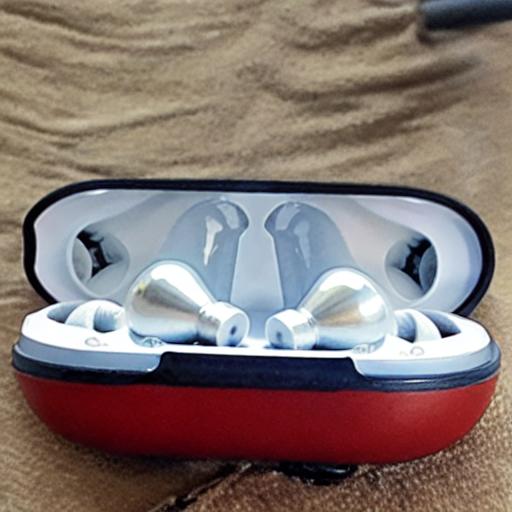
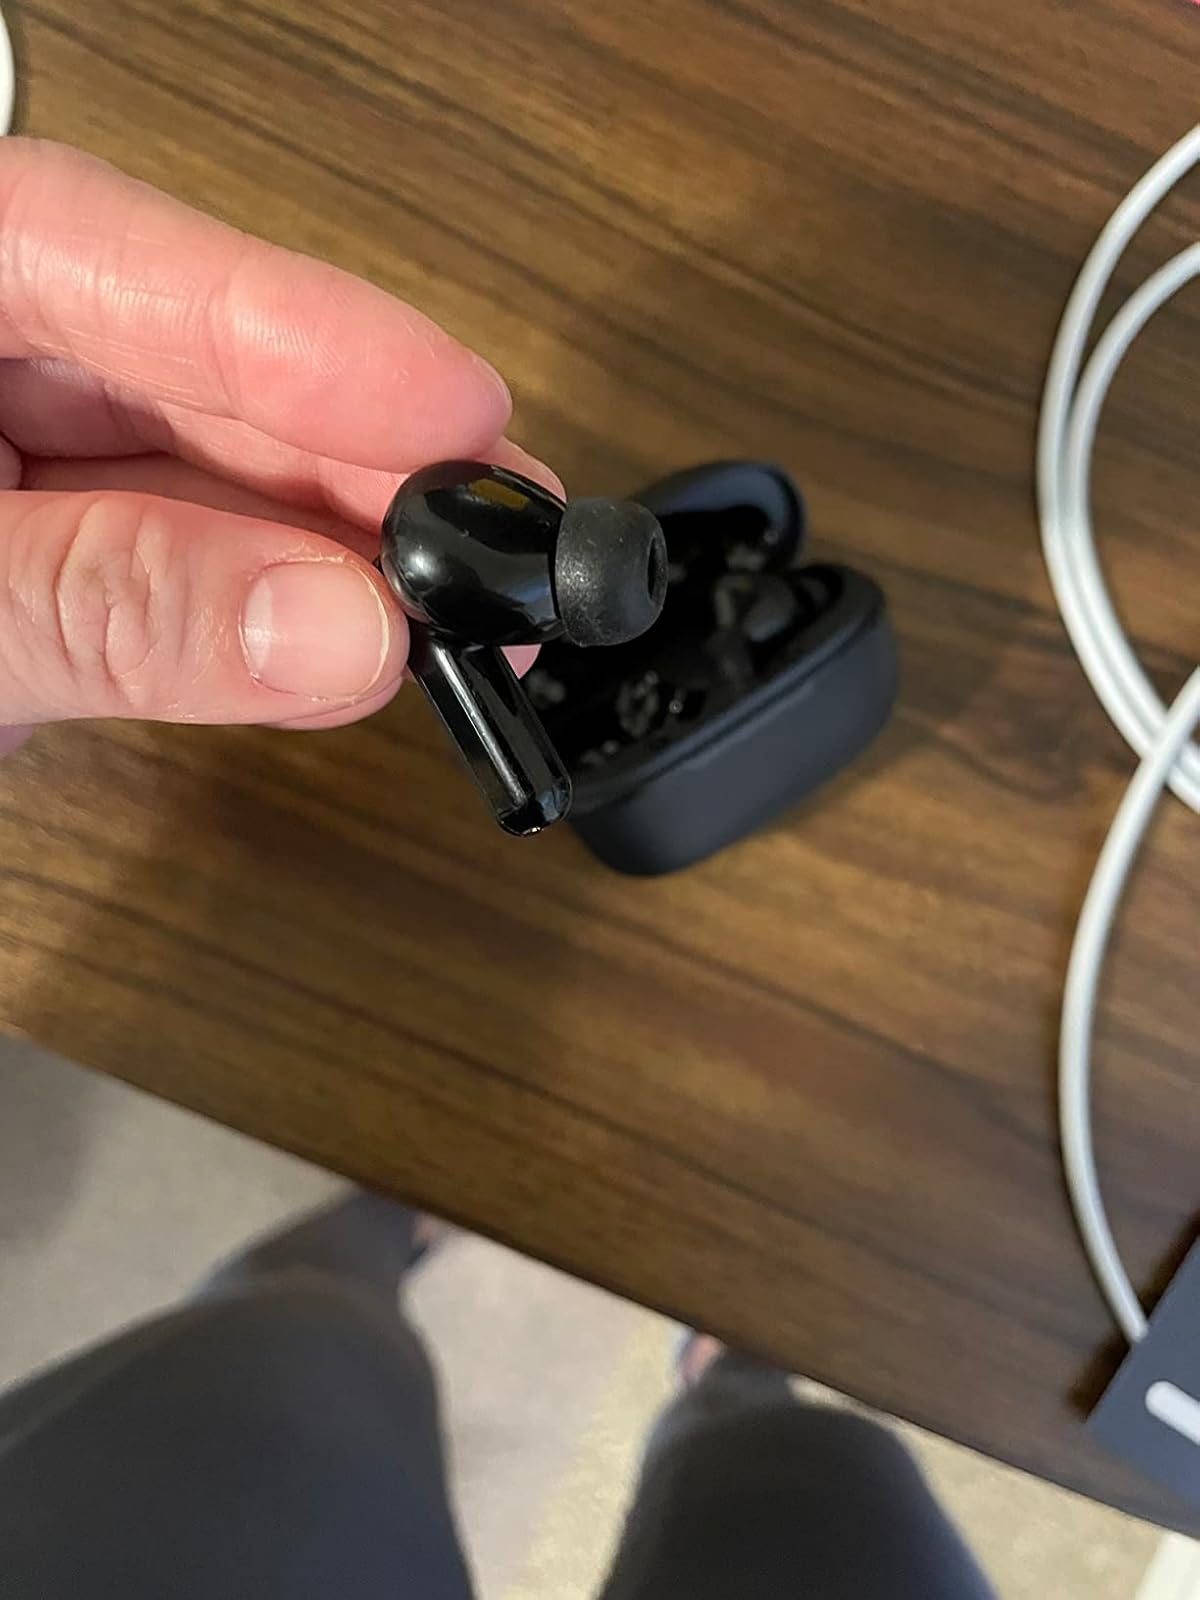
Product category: earbuds
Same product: no